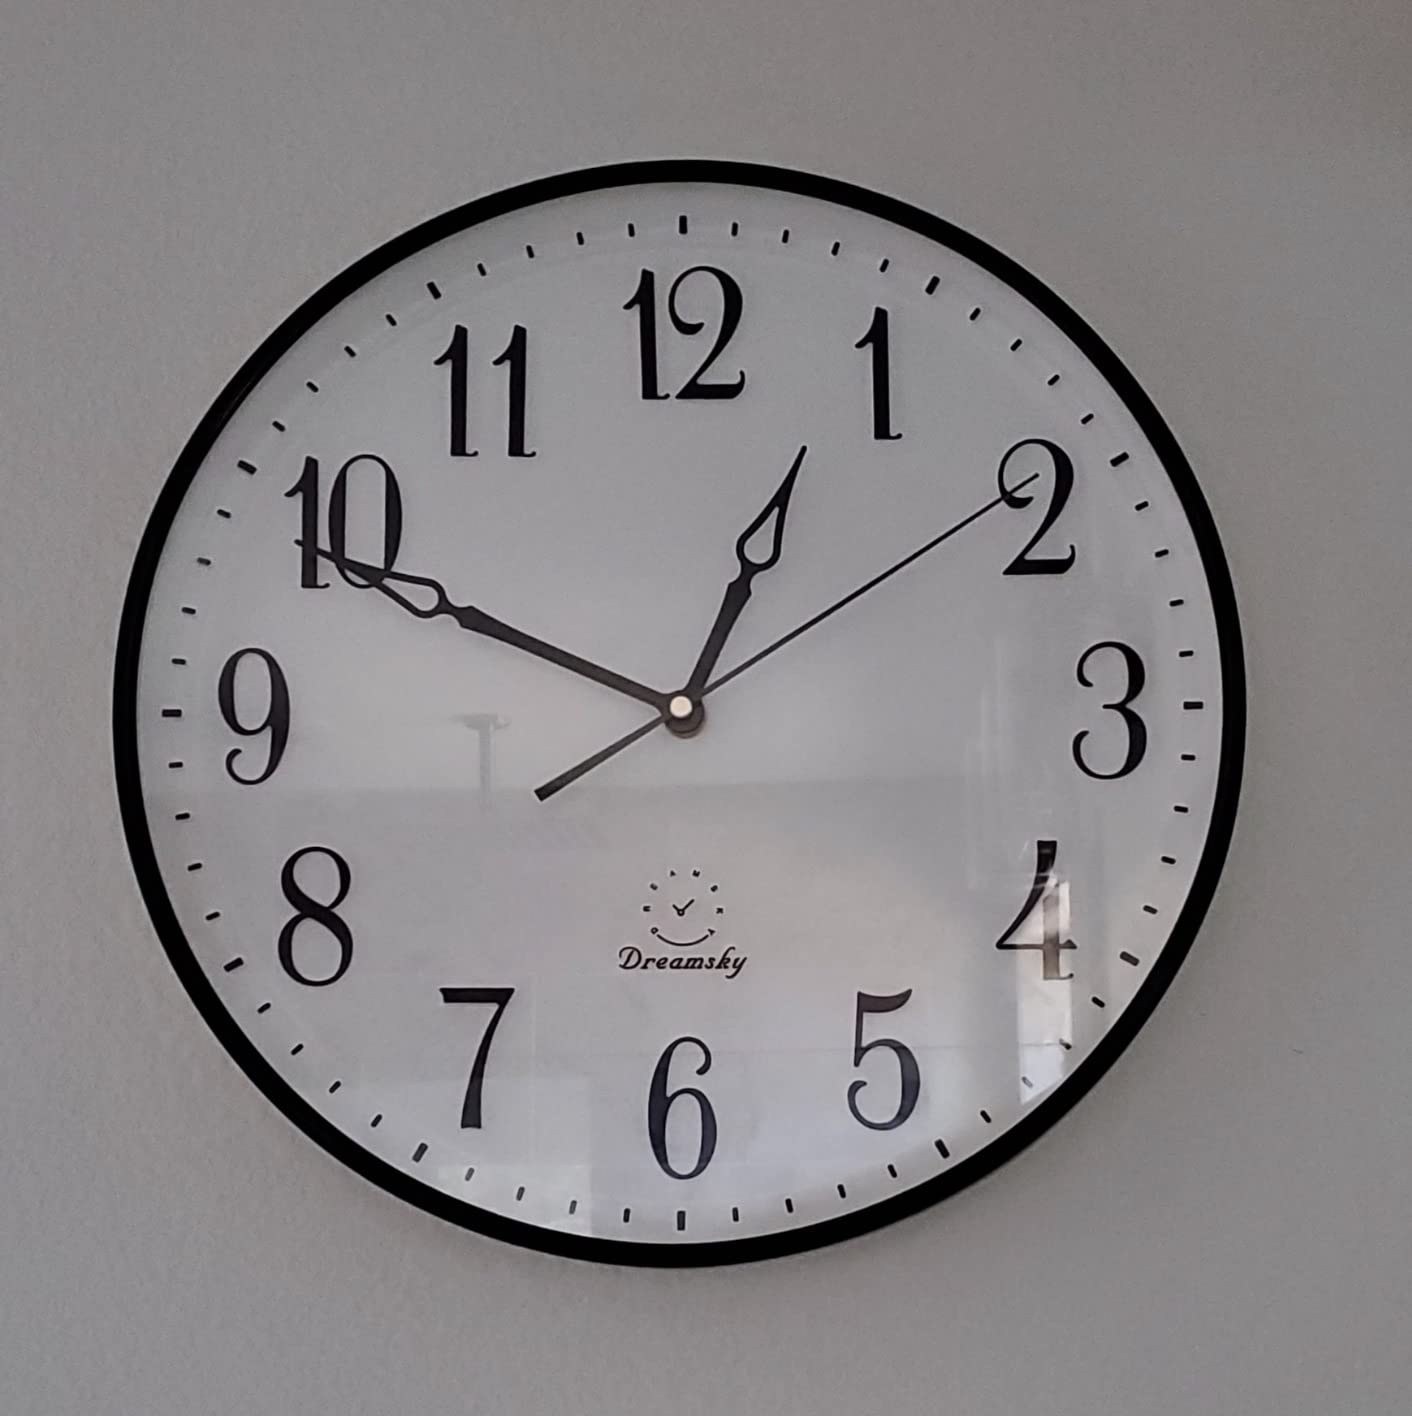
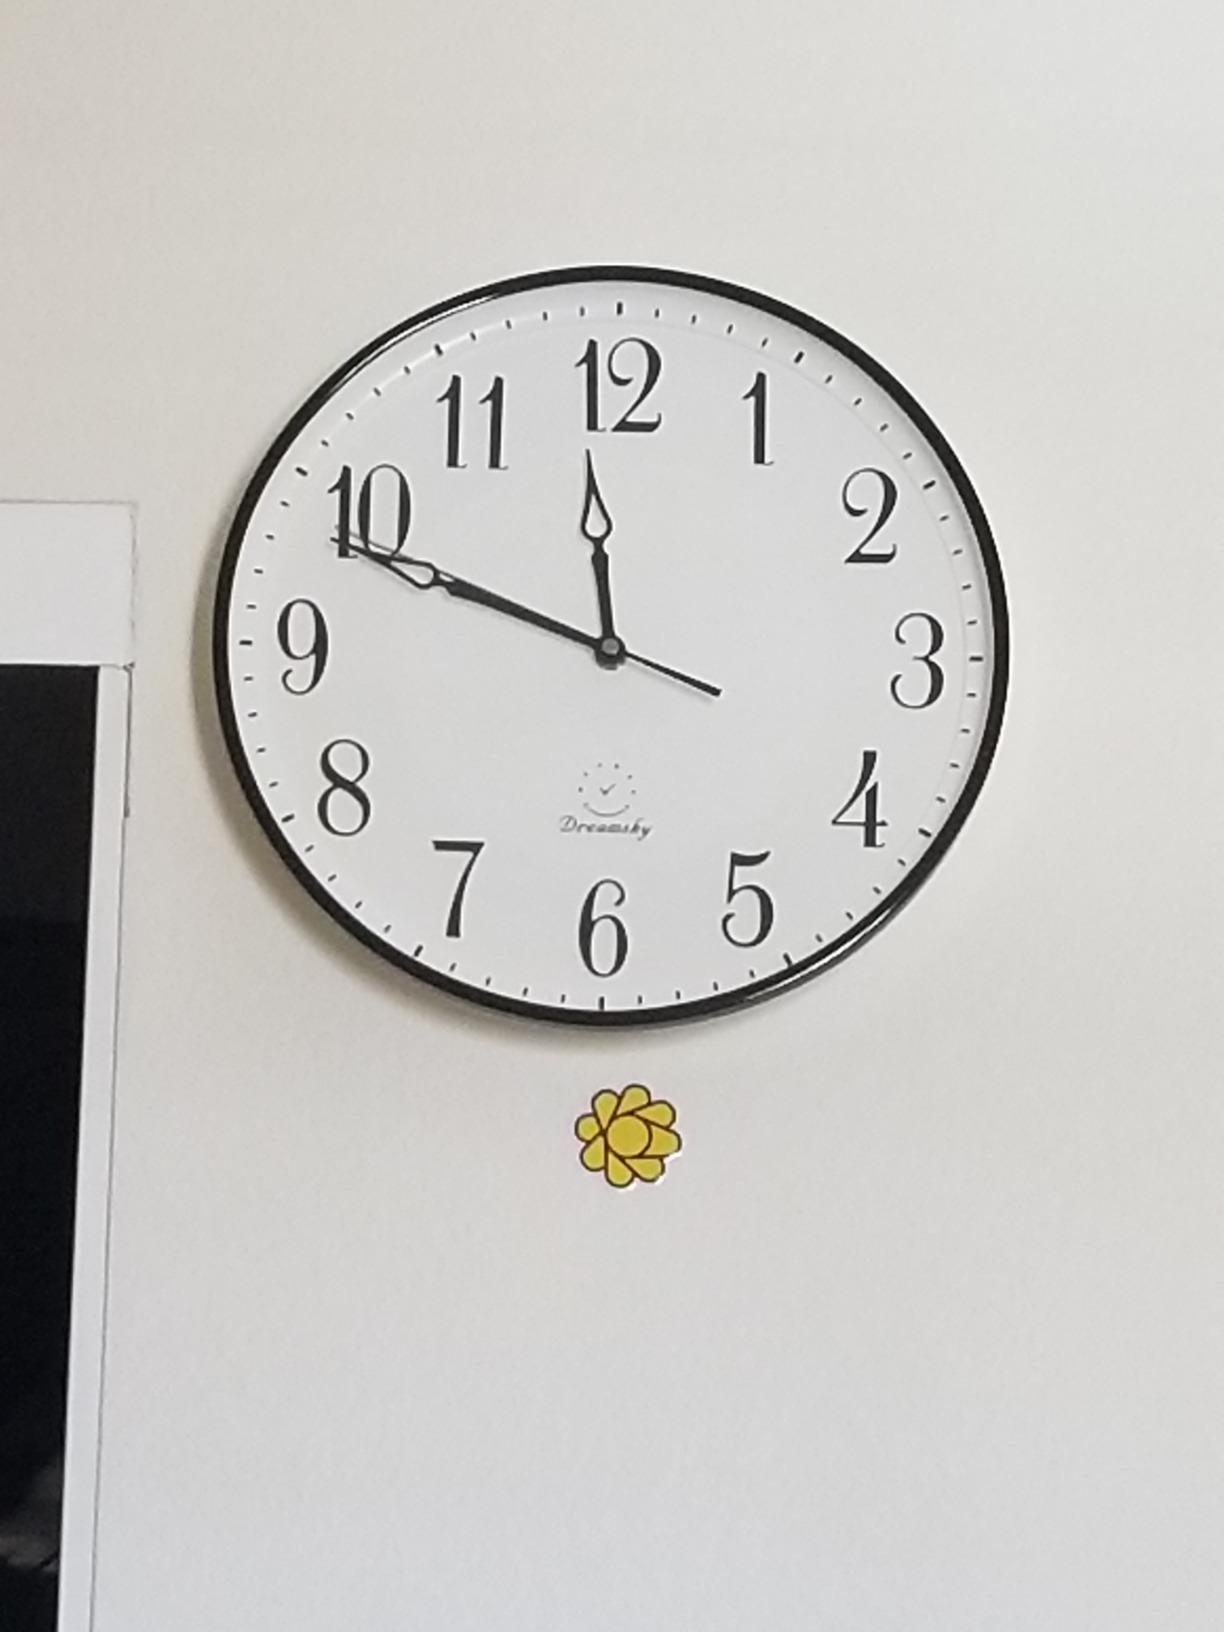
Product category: clock
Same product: yes